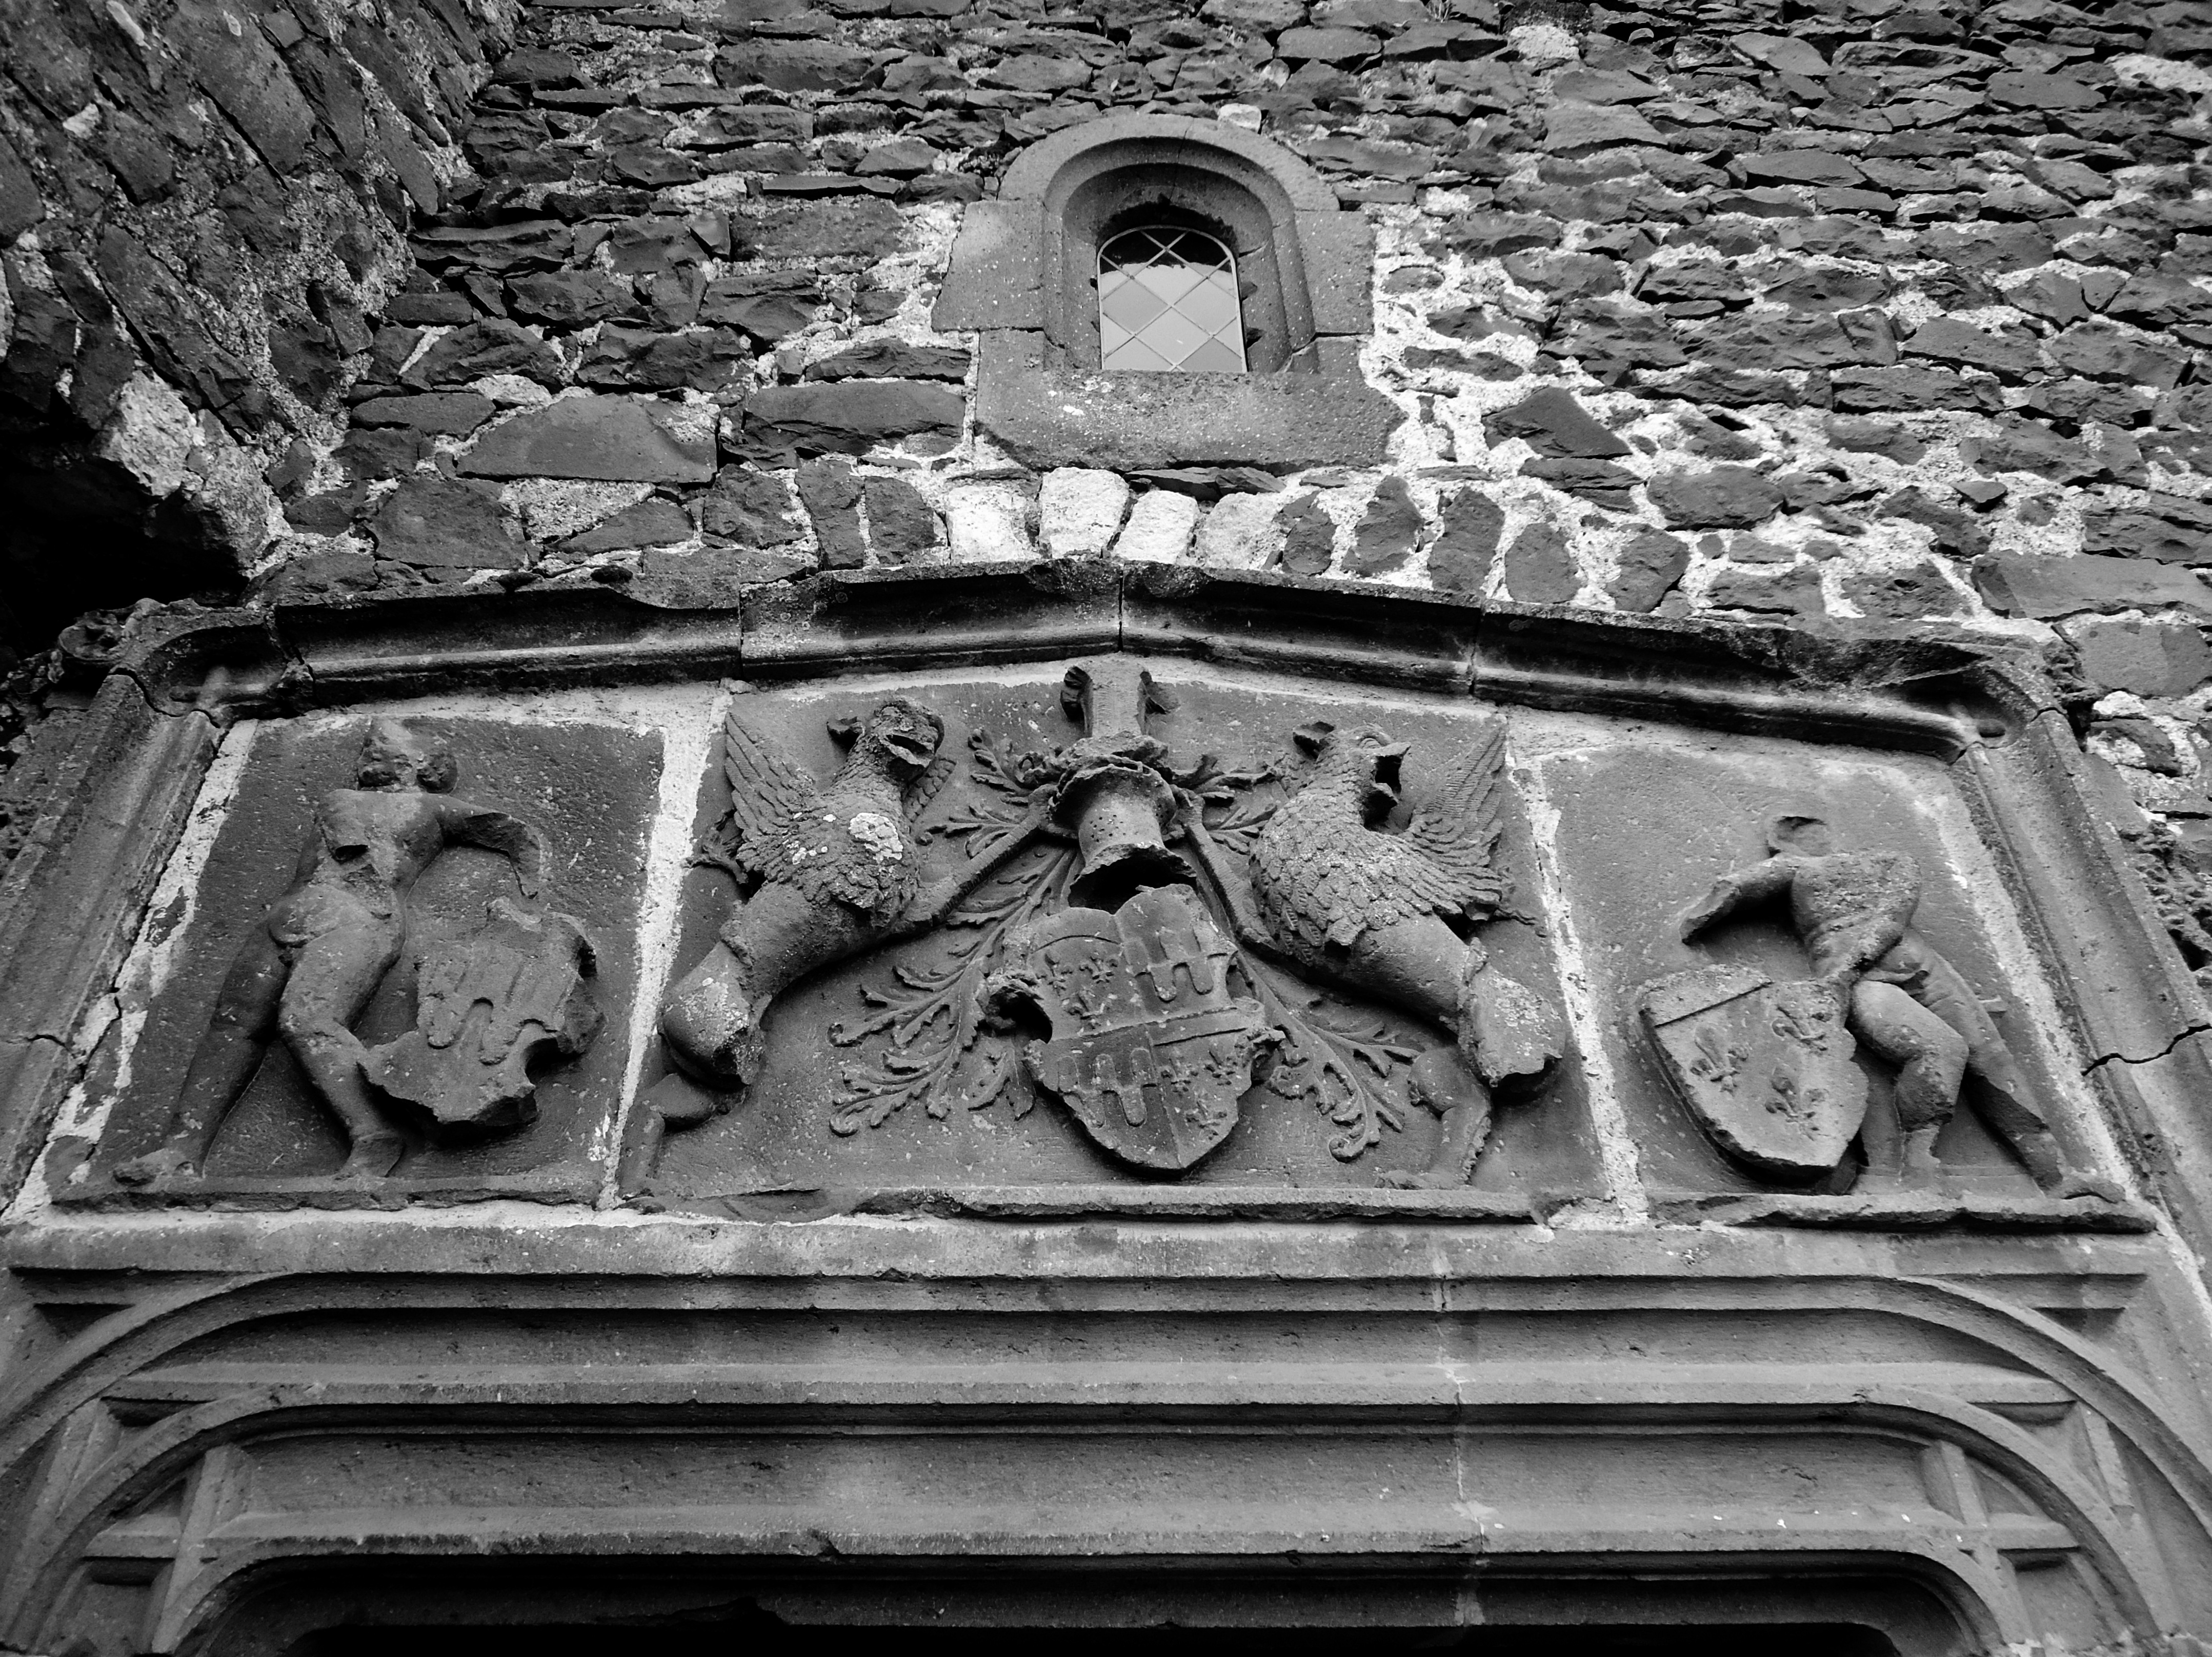
rock, black and white, architecture, white, house, monument, statue, castle, monochrome, sculpture, medieval, stone arch, temple, ruins, symmetry, history, pierre, carving, monochrome photography, ancient history